Groove (music)

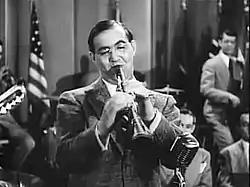
Benny Goodman, one of the first swing bandleaders to achieve widespread fame

Like the term "swing", which is used to describe a cohesive rhythmic "feel" in a jazz context, the concept of "groove" can be hard to define. Marc Sabatella's article "Establishing The Groove" argues that "groove is a completely subjective thing." He claims that "one person may think a given drummer has a great feel, while another person may think the same drummer sounds too stiff, and another may think he is too loose." Similarly, a bass educator states that while "groove is an elusive thing" it can be defined as "what makes the music breathe" and the "sense of motion in the context of a song".